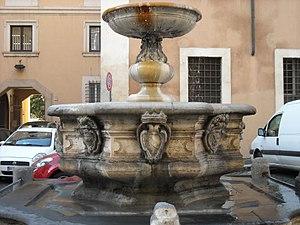
La fontaine de la Piazza Campitelli est située à Rome, dans une position très décentralisée sur cette place étroite et allongée.
La Piazza di Campitelli, appelée jusqu'en 1871 piazza Santa Maria in Campitelli, est une place du centre historique de Rome. Elle tire son nom du district du même nom et est située non loin du Capitole, au sud-est de la colline. Auparavant, elle était connue sous le nom de « piazza dei Capizucchi », du nom de la famille qui vivait à cet endroit depuis la fin du Moyen Âge.